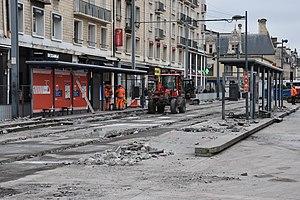
Travaux de la station Saint-Pierre janvier 2018
Le tramway de Caen est un réseau de tramway qui dessert l'agglomération caennaise depuis le 27 juillet 2019. Il remplace surtout le transport léger guidé, mis en service le 18 novembre 2002 et dont l'exploitation a cessé le 31 décembre 2017 à 20 h.
Le transport léger guidé de Caen, désigné commercialement comme un tramway, est un ancien système de transport routier, à roulement sur pneus et à guidage par un rail central, utilisant la technologie du TVR de Bombardier, et desservant la ville de Caen, préfecture du Calvados, en région Normandie, de 2002 à 2017.